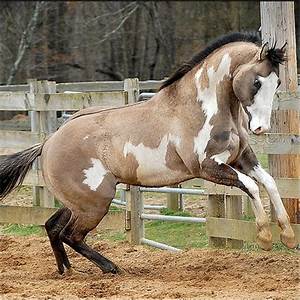
Label: horse